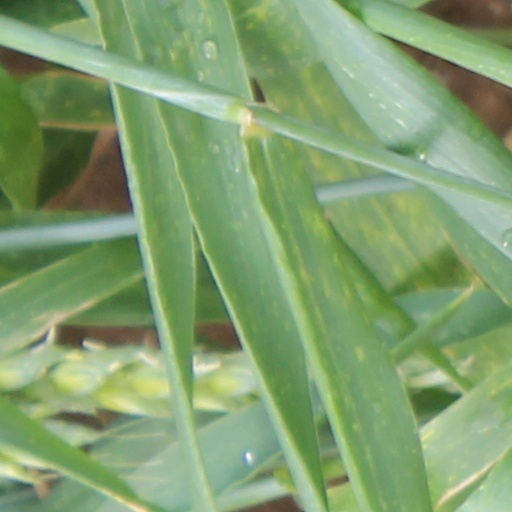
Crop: wheat